Anthony Ashley-Cooper, 9th Earl of Shaftesbury

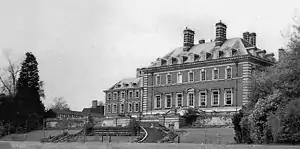
Bryanston School in Dorset

It was founded by J. G. Jeffreys who, with financial backing from the earl, paid £35,000 for Bryanston House and its of immediate grounds. The Earl served as the school's first Chairman of the Governors.